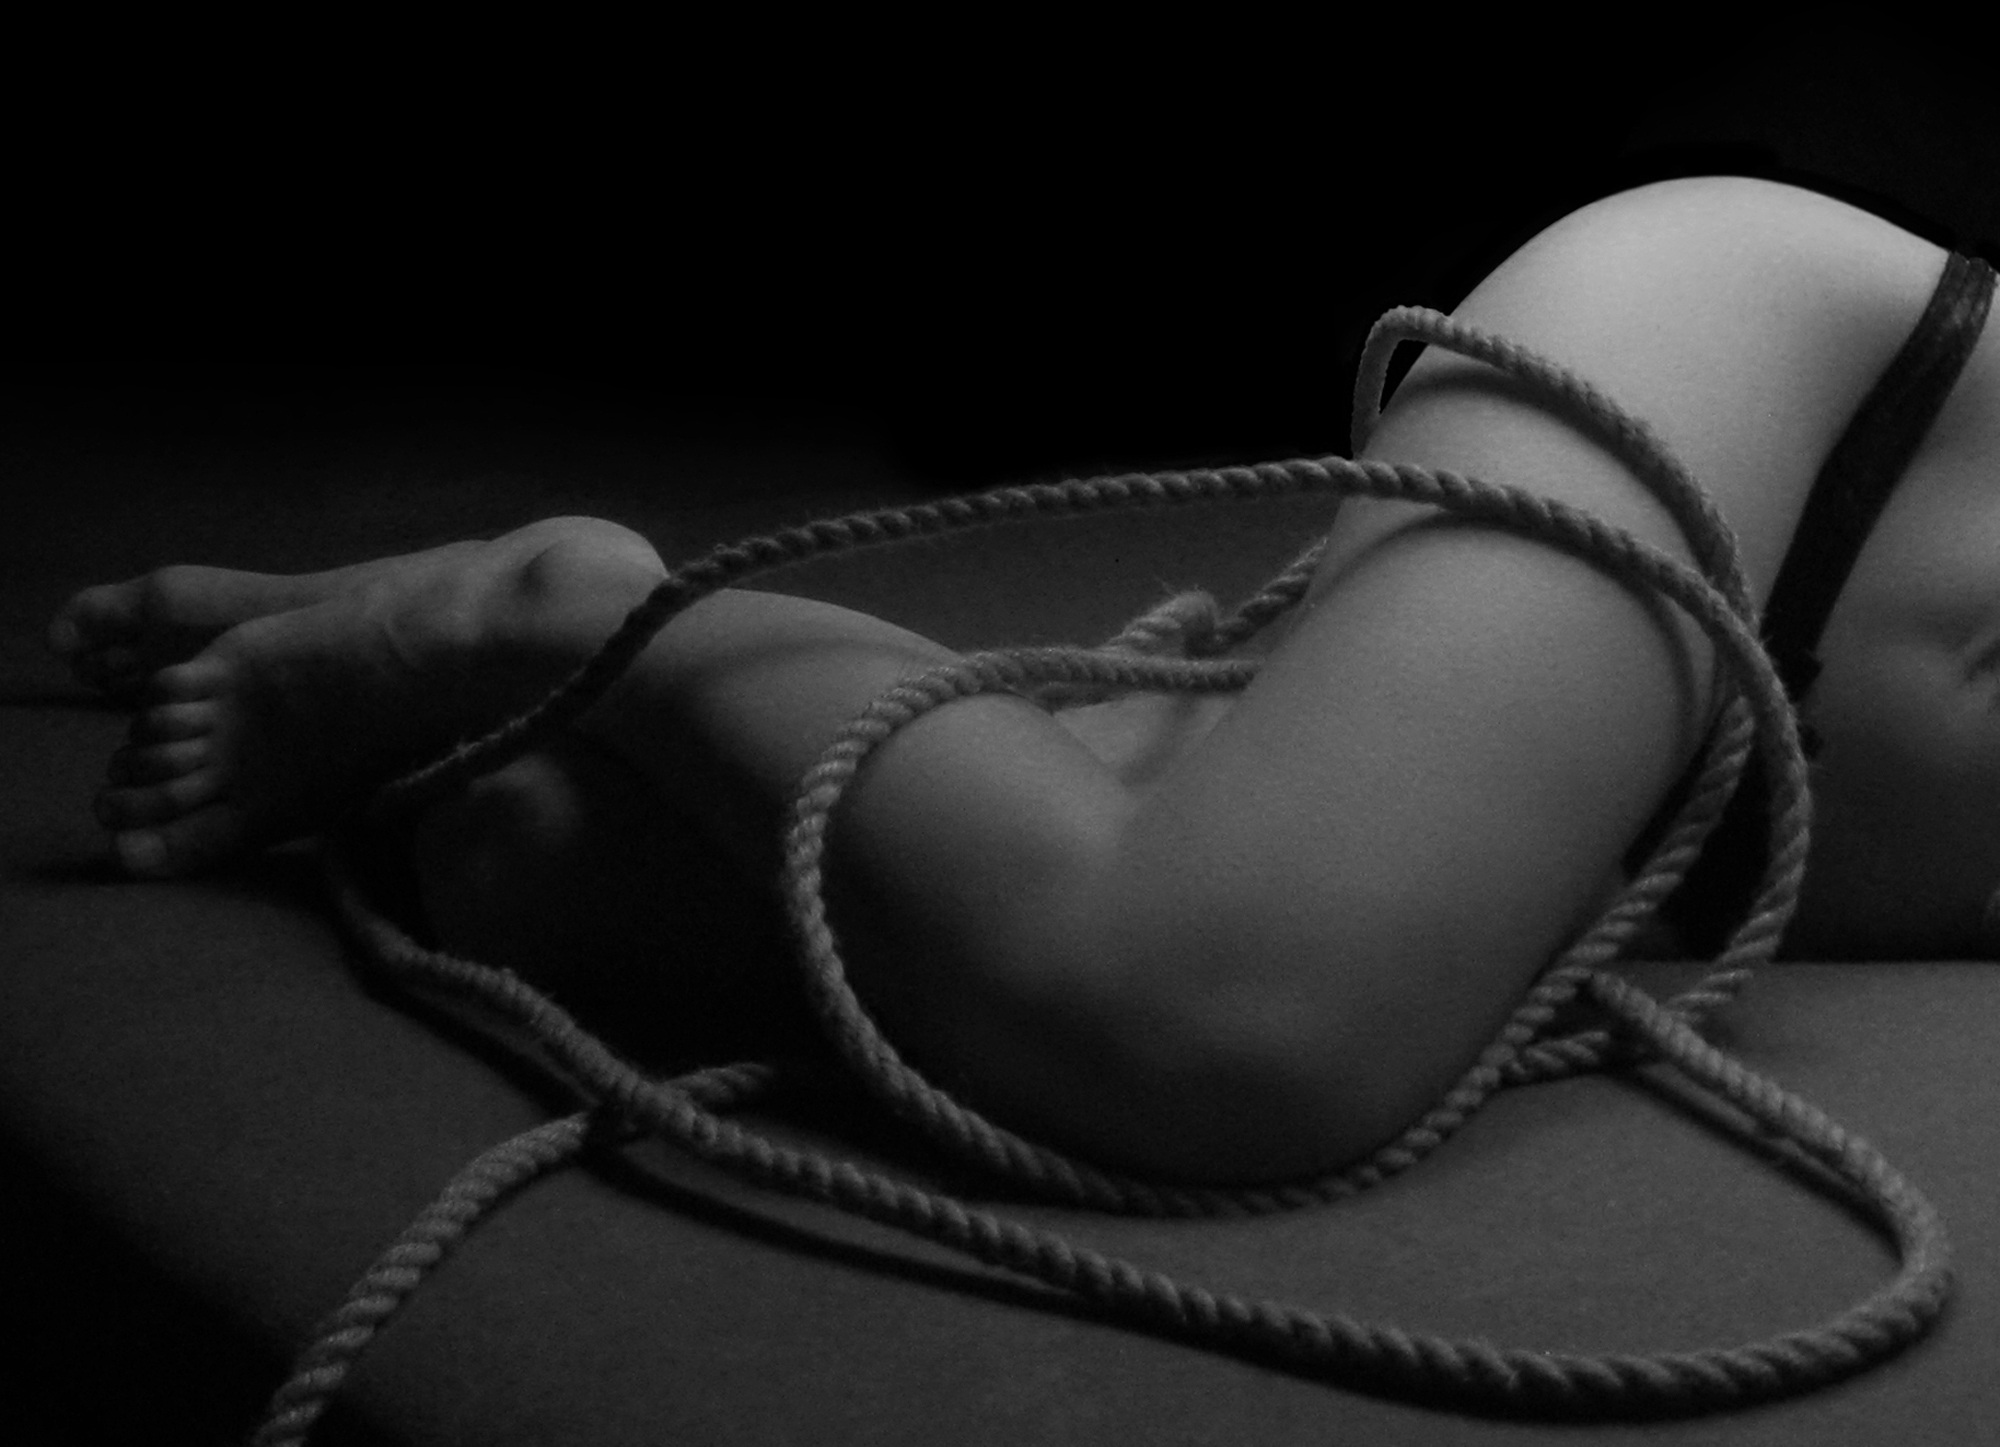
hand, rope, black and white, woman, female, leg, model, finger, clothing, black, monochrome, lady, arm, chest, human body, lingerie, legs, footwear, pose, sexy, body, attractive, adult, erotic, sensual, tied, sense, monochrome photography, human positions, undergarment